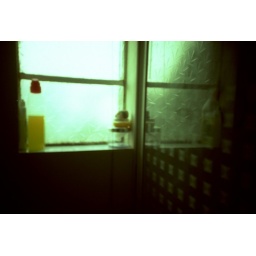
something about bathroom windows - think it must be the diffuse light, this one is in Bristol